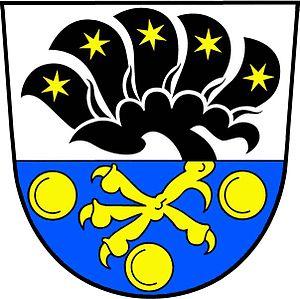
Dražíč est une commune du district de České Budějovice, dans la région de Bohême-du-Sud, en République tchèque. Sa population s'élevait à 245 habitants en 2020.